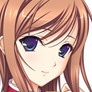
Portrait style: Anime Portrait